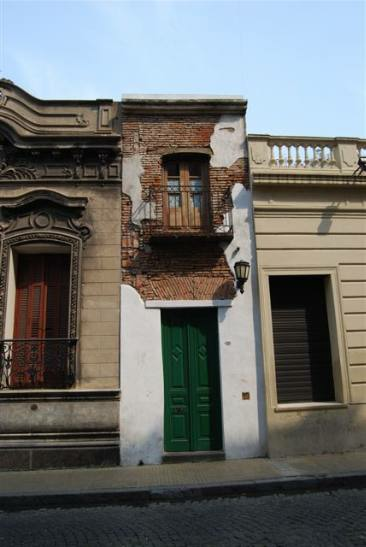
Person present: No